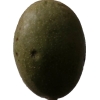
Label: nut